Colorado State Highway 46

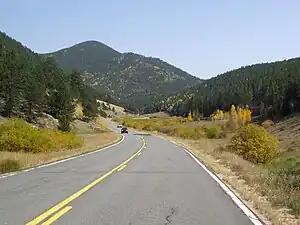
SH 46 in Golden Gate Canyon State Park

State Highway 46 (SH 46) is a state highway in Colorado that connects Golden Gate Canyon State Park to State Highway 119 near Black Hawk.